Podgora, Dobrepolje

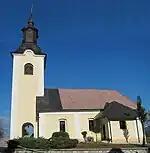
Saint Nicholas' Church

The local church is dedicated to Saint Nicholas and belongs to the Parish of Dobrepolje–Videm. It was first mentioned in written sources in 1526.